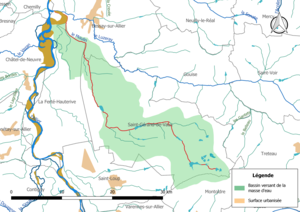
Carte de la masse d'eau «
Le Moulin, ou ruisseau du Moulin, est un cours d'eau français qui coule dans le département de l'Allier. C'est un affluent en rive droite de l'Allier et donc un sous-affluent de la Loire.